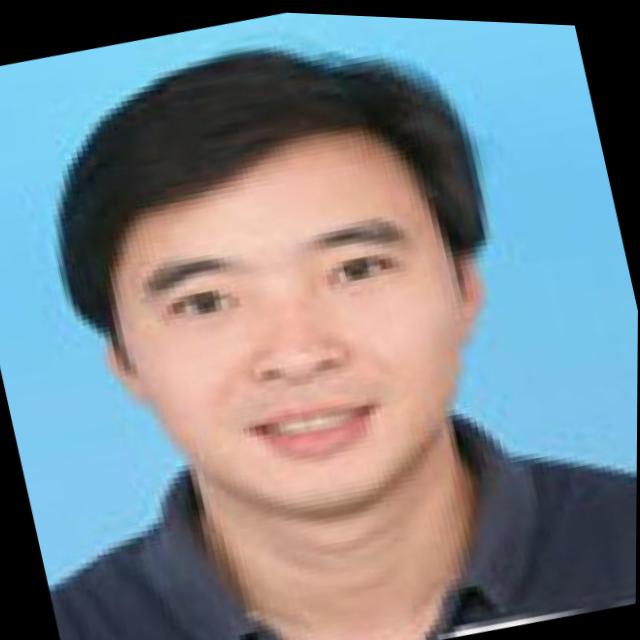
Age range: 21-44